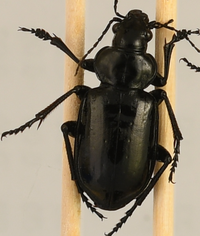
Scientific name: Calosoma affine
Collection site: Konza Prairie Agroecosystem NEON (KONA), plot KONA_007